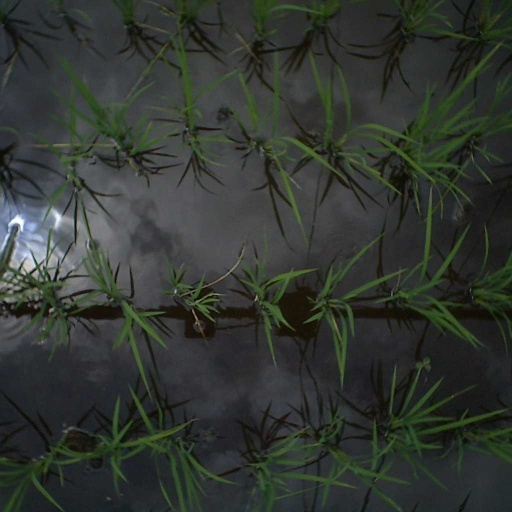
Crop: rice